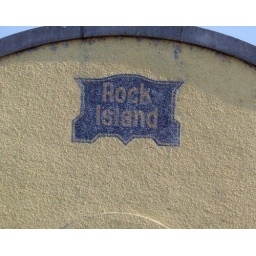
Detail on building near the old train depot, I'm not sure but I think it was part of the depot.